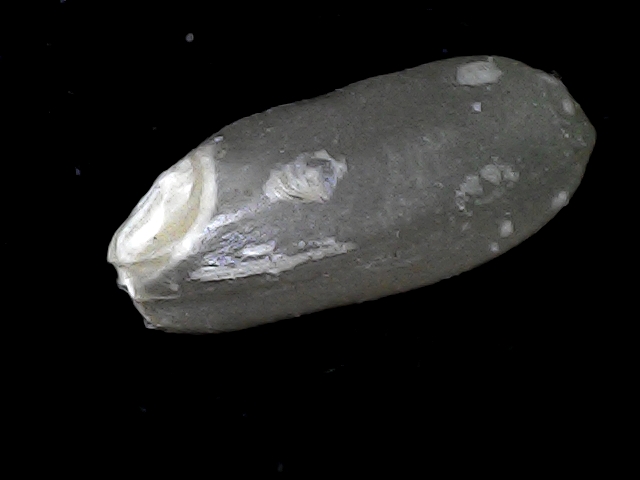
Rice variety: BD52